Speicher railway station

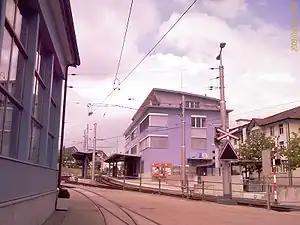
The station building in 2009

Speicher railway station is a railway station in Speicher, in the Swiss canton of Appenzell Ausserrhoden. It is a station on the 1,000 mm (3 ft 3+⁄ in) metre gauge St. Gallen–Trogen railway line (since 2018 Appenzell–St. Gallen–Trogen railway line) of Appenzell Railways.